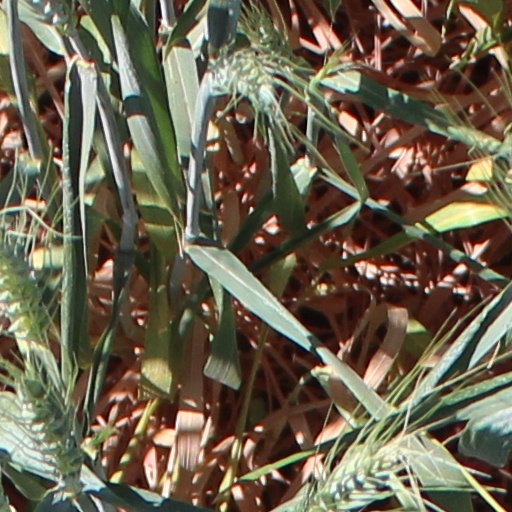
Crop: wheat